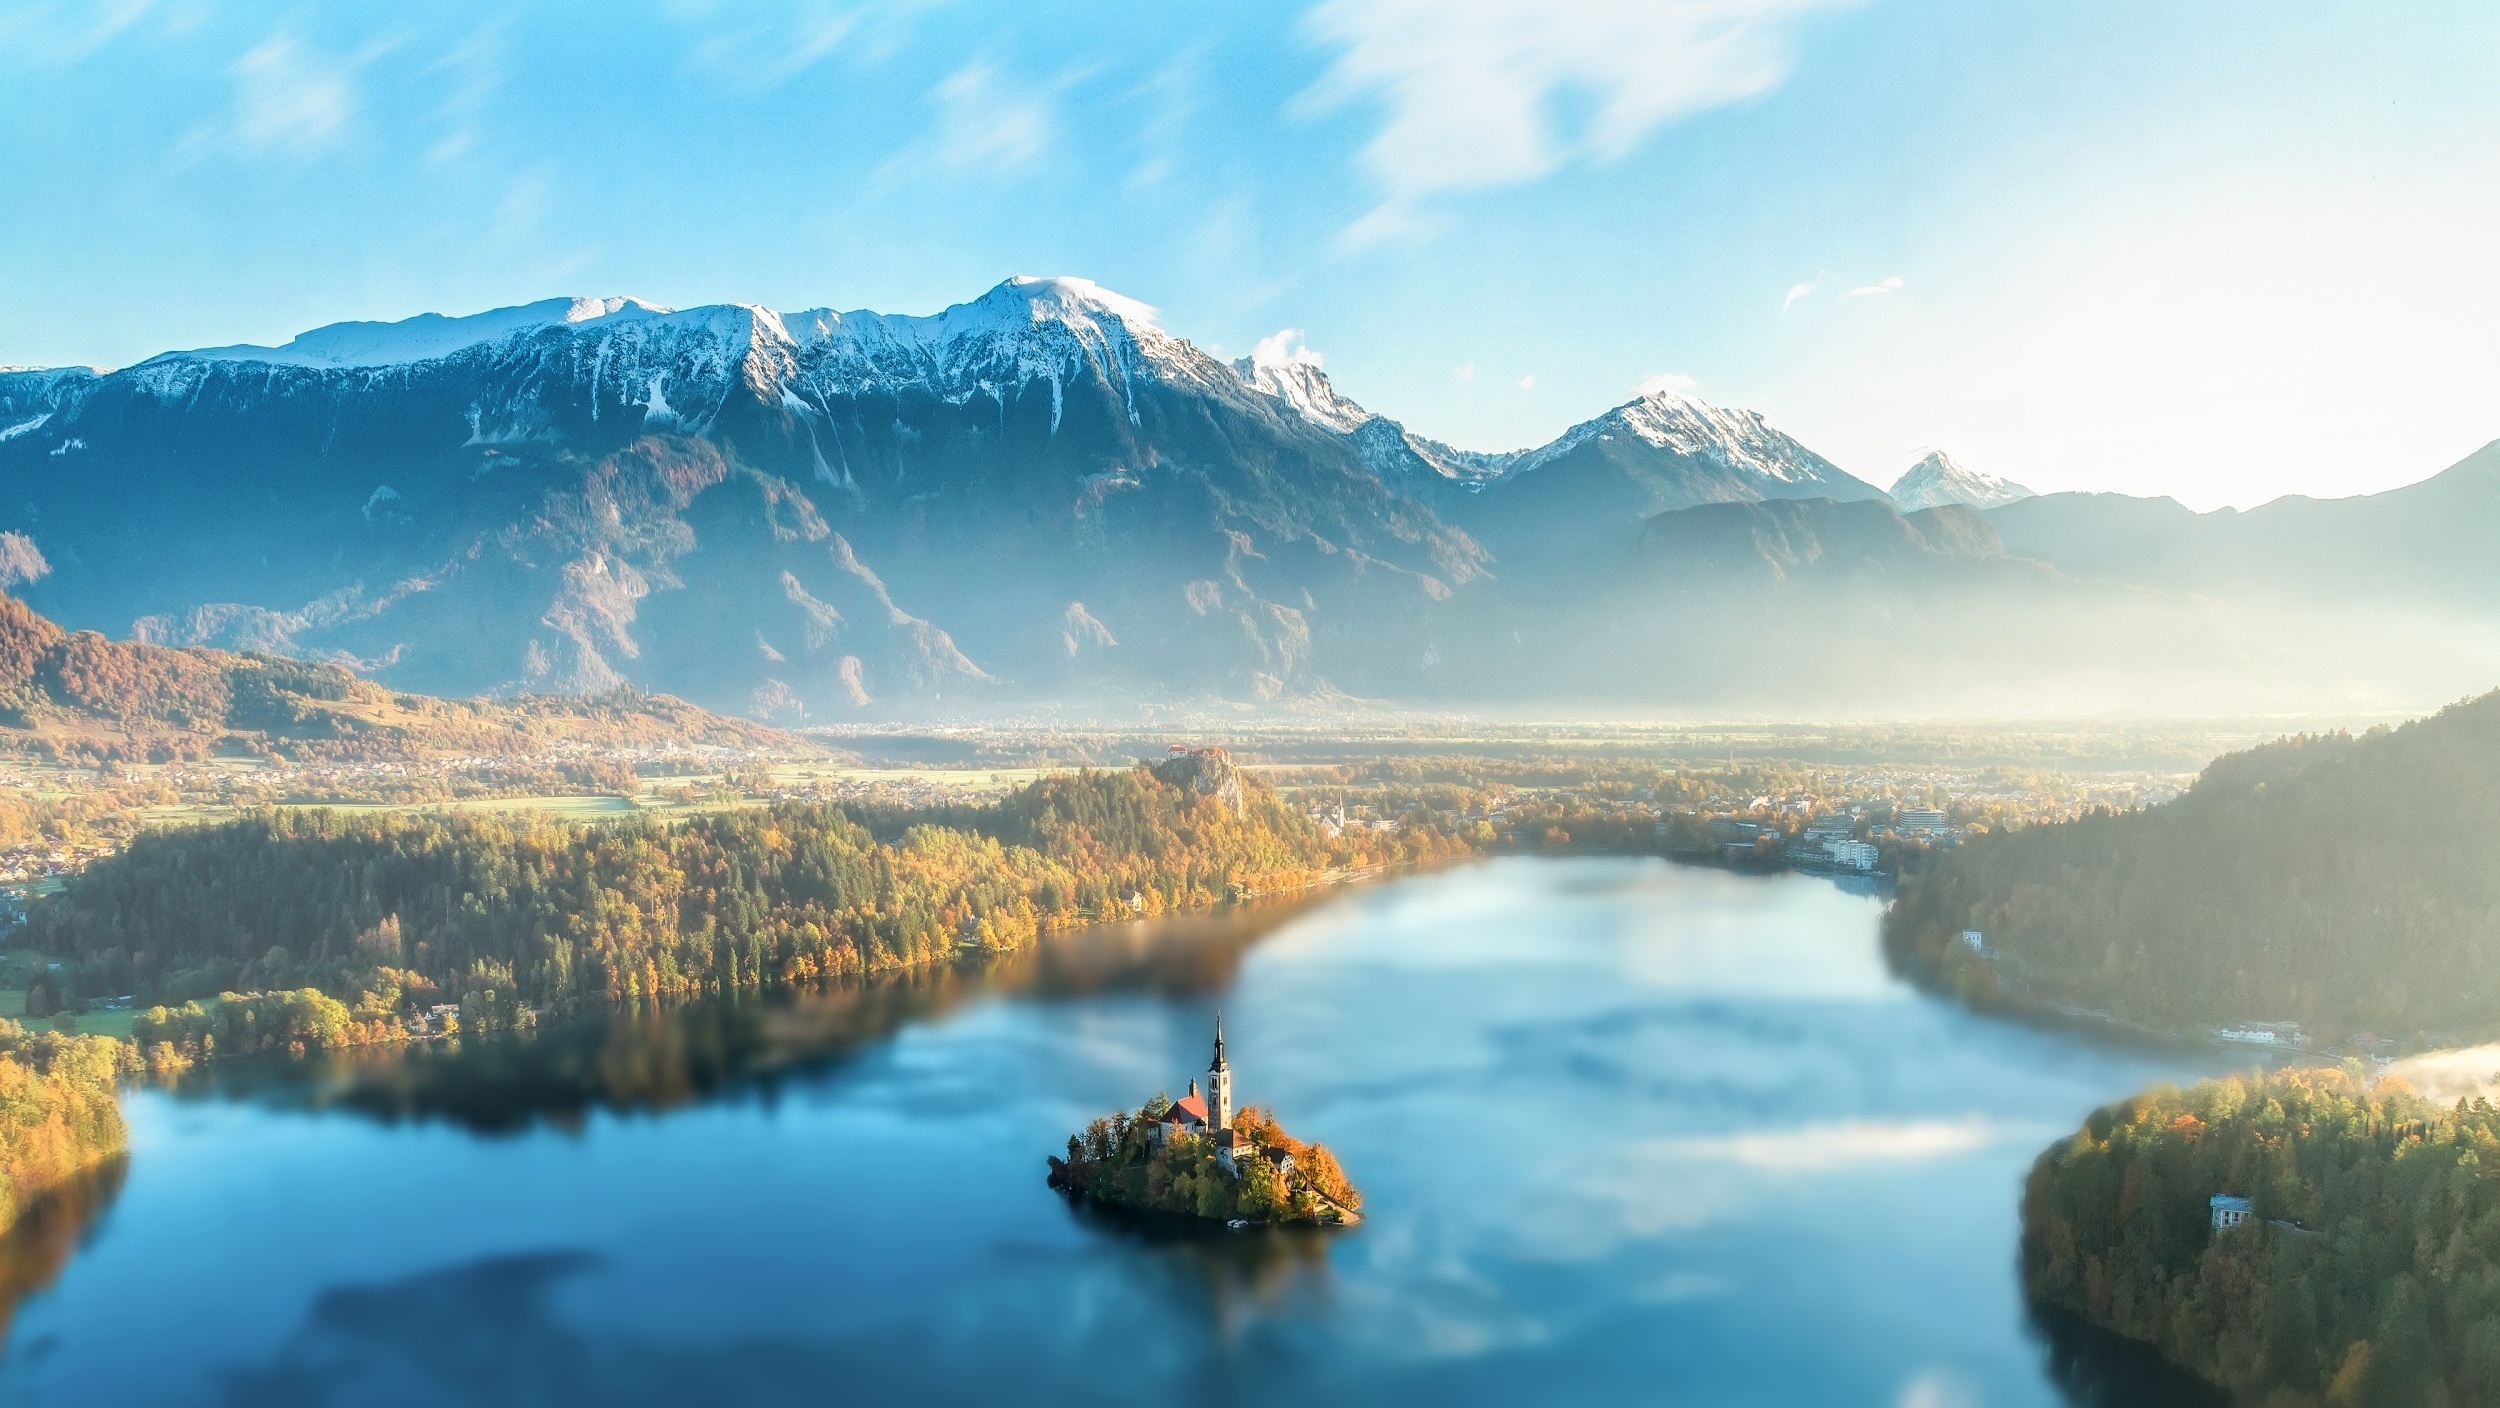
landscape, water, nature, wilderness, mountain, snow, cloud, sun, sunlight, morning, lake, dawn, valley, mountain range, country, travel, reflection, trees, clouds, mountains, alps, plateau, loch, the fog, slovenia, bled, landform, pleso, atmospheric phenomenon, mountainous landforms, computer wallpaper